Washington Monument

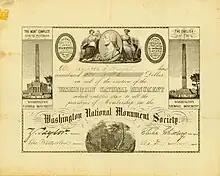
Donation receipt of the Washington National Monument Society

Progress toward a memorial finally began in 1833. That year a group of citizens formed the Washington National Monument Society. Three years later, in 1836, after they had raised $28,000 in donations, they announced a competition for the design of the memorial.